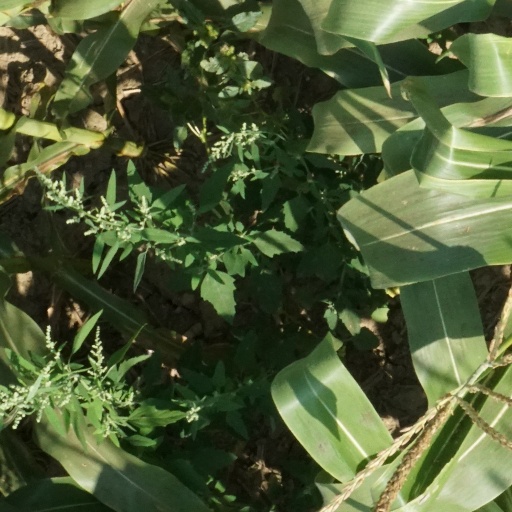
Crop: maize; corn